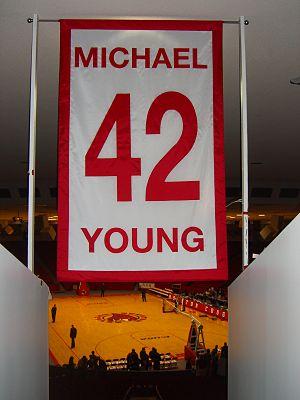
Michael Young, né le 2 janvier 1961 à Houston, est un joueur américain de basket-ball, évoluant au poste d'ailier. Il dispute trois Final Four NCAA consécutif avec les Cougars de Houston sans remporter le titre universitaire. Il effectue ensuite une carrière professionnelle dont le meilleur résultat est le titre européen lors de la Ligue des champions d'Europe 1993.